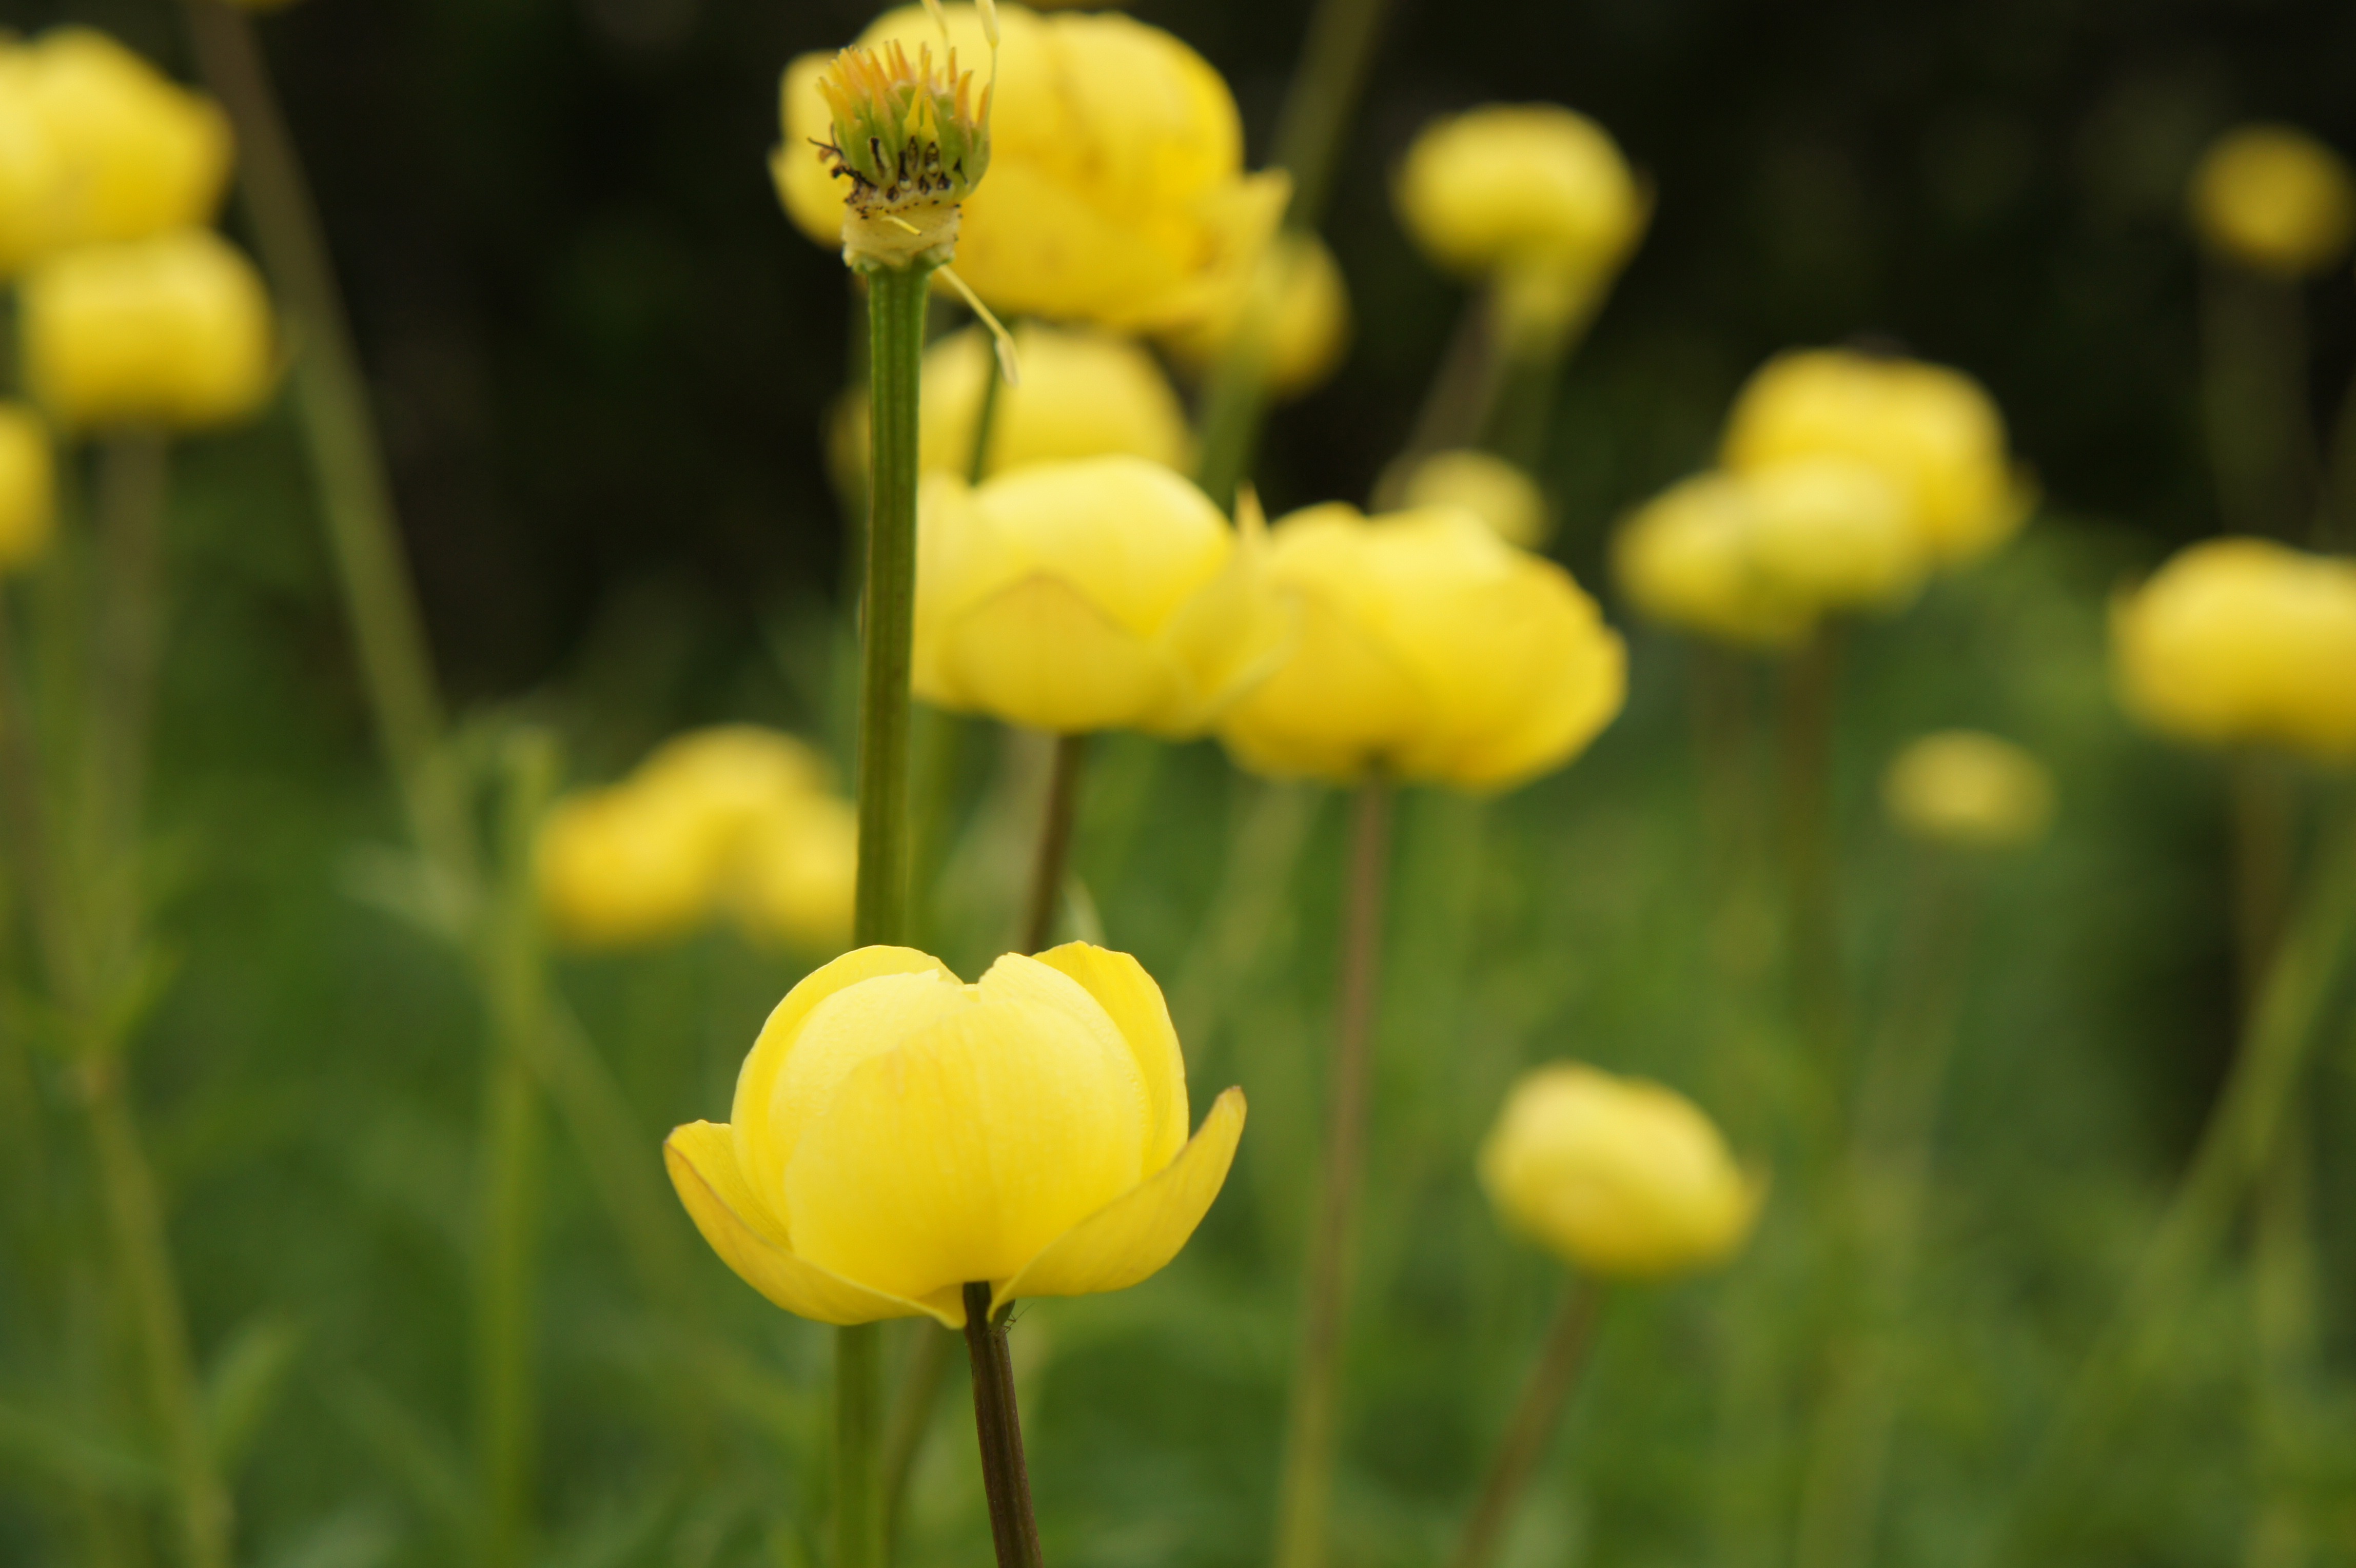
nature, plant, field, meadow, prairie, flower, petal, summer, alpine, botany, yellow, flora, wildflower, flowers, mountains, buttercup, macro photography, flowering plant, plant stem, land plant